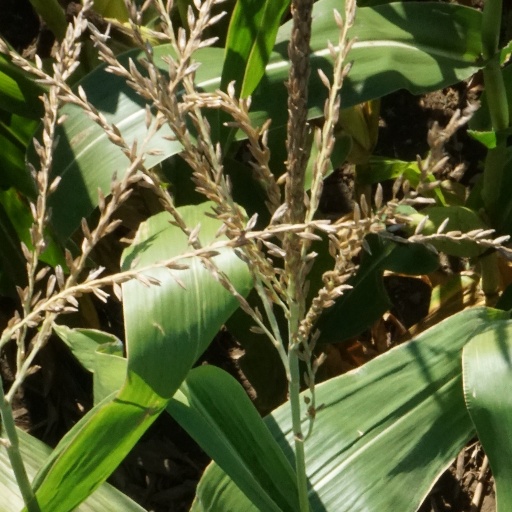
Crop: maize; corn